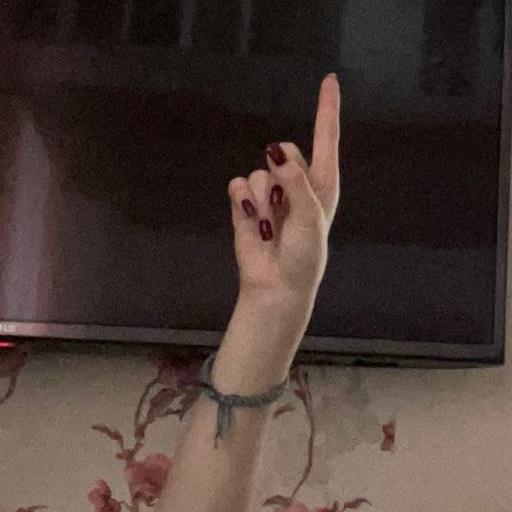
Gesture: one